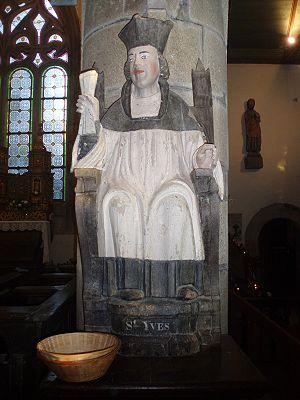
L'église Sainte-Geneviève est une église située sur la commune de Loqueffret, construite à partir de la fin du XVᵉ siècle. Le nom de l'église est en l'honneur de sainte Geneviève de Loqueffret, une sainte bretonne du Xᵉ siècle. En forme de Tau, bâtie en granit, de style gothique, elle possède deux grandes entrées : son portail Ouest plein cintre et le porche Sud, aux niches intérieures comprenant autrefois les statues des douze apôtres. Son toit est en ardoise. Son clocher, plusieurs fois reconstruit, a été achevé dans sa forme actuelle en 1771, sa flèche en 1850.